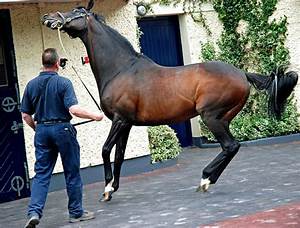
Label: cavallo